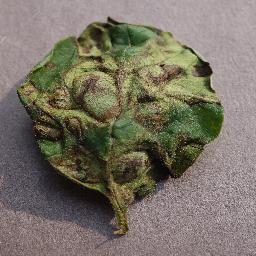
Label: Potato___Late_blight